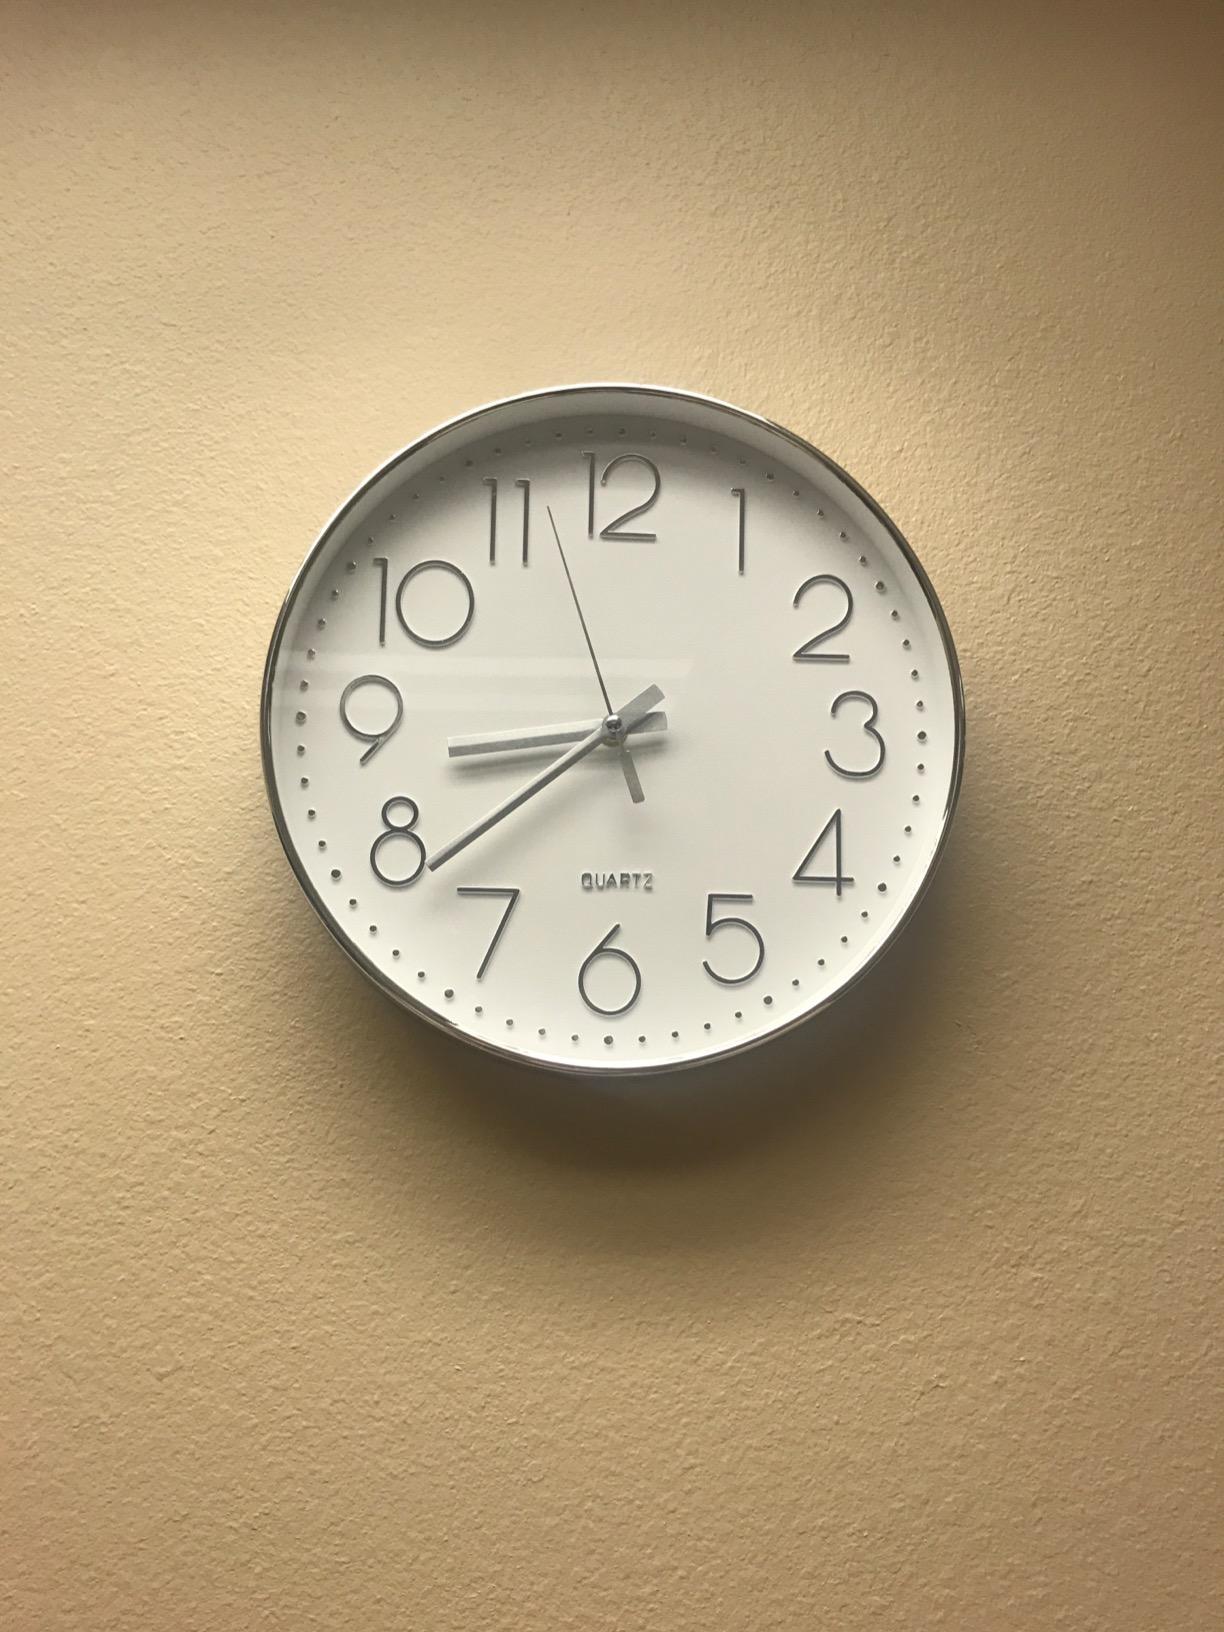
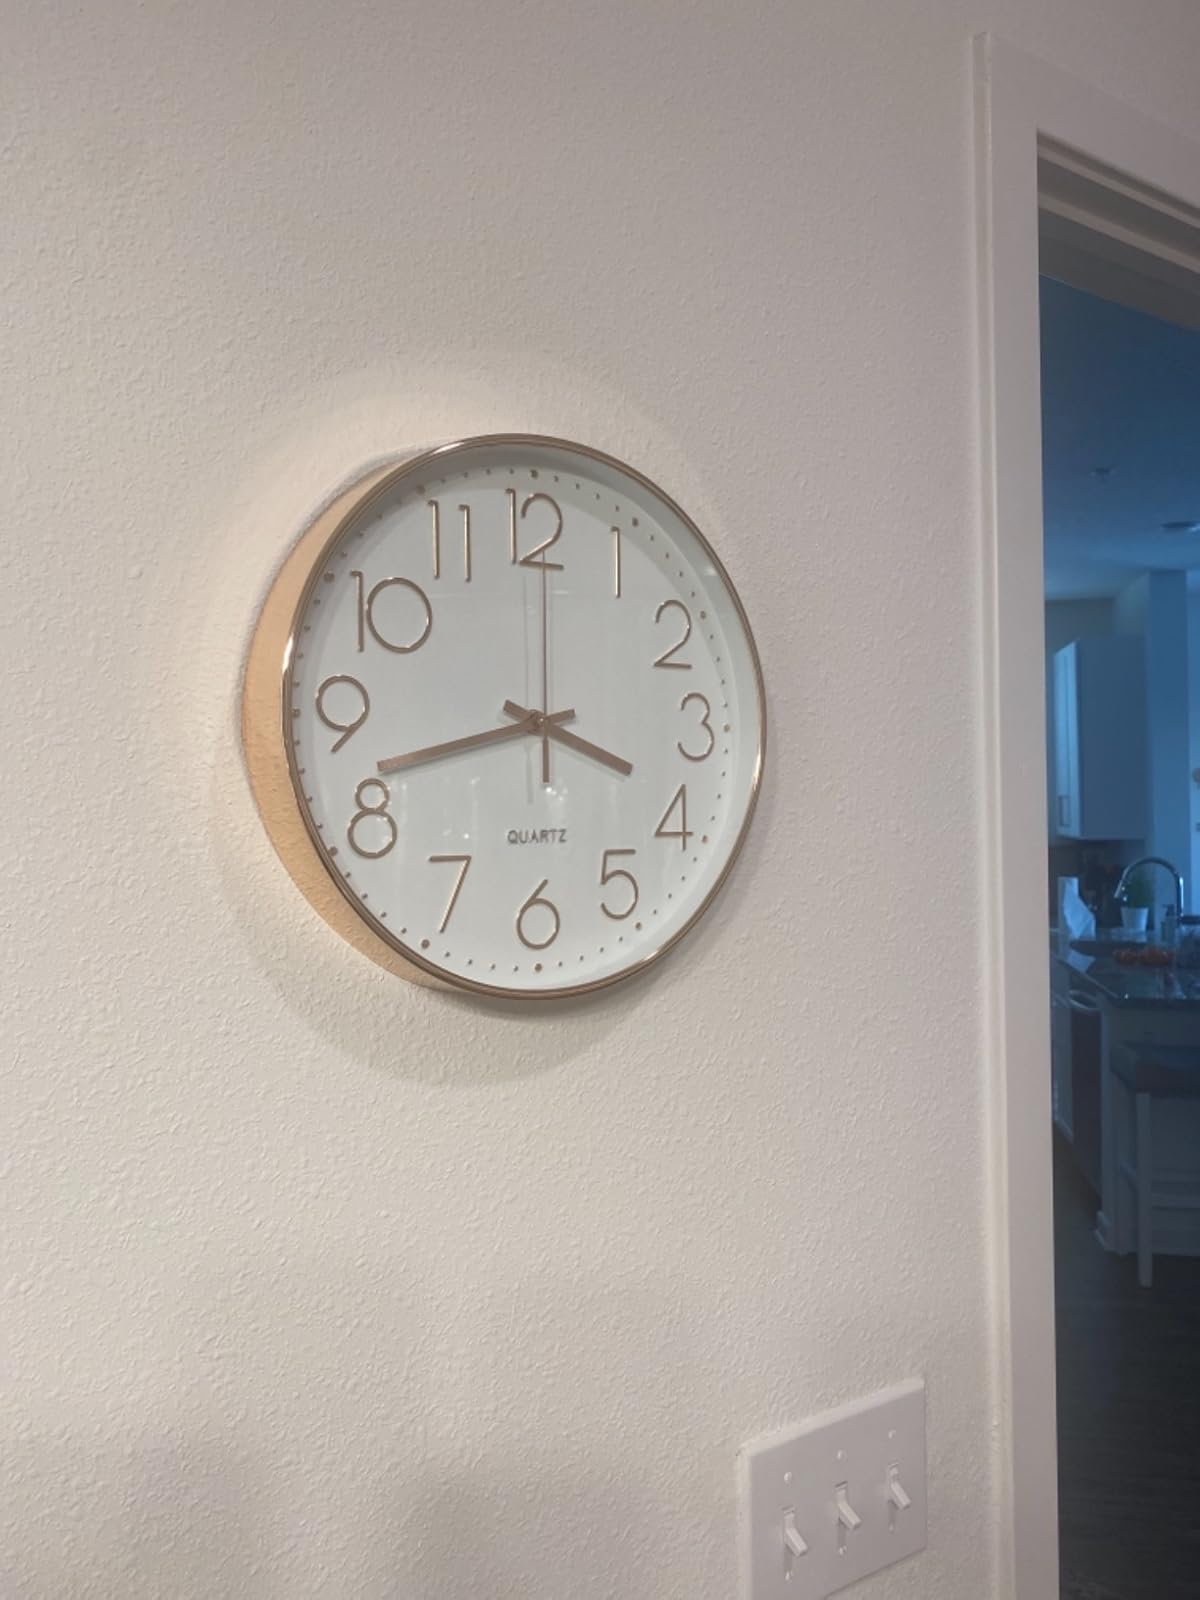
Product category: clock
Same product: no